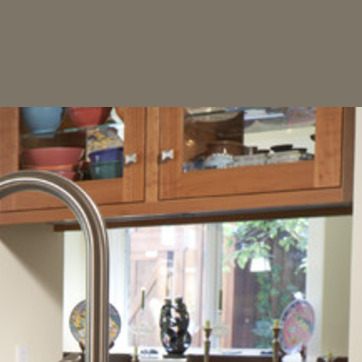
Material: wood